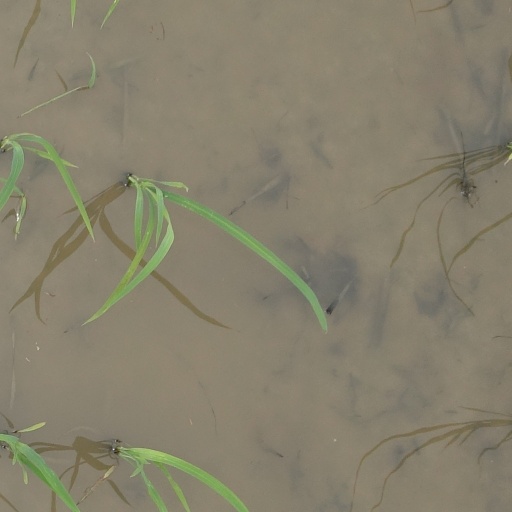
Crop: rice